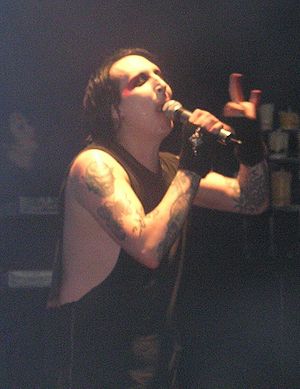
Heavy metal / Historie / Alternativ og nu metal (1990'erne og 2000'erne)
Marilyn Mansons brug af industrial metal sammensat med chokerende sceneeffekter gjorde ham til en af den alternative metals mest kontroversielle figurer.
"Heavy metal er en rockgenre, som blev udviklet i slutningen af 1960'erne og begyndelsen af 1970'erne. Med rødder i blues rock og psykedelisk rock udviklede heavy metal-grupperne en tyk, tung, guitar-og-tromme-centreret lyd, karakteriseret af højt forstærket forvrængning og hurtige guitarsoloer. Allmusic har skrevet at ""af alle rock & roll's utal af former, er heavy metal den mest ekstreme hvad angår lydstyrke, mandestolthed og teatralskhed.""